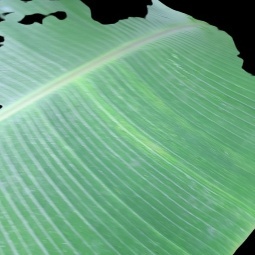
Label: Sulphur